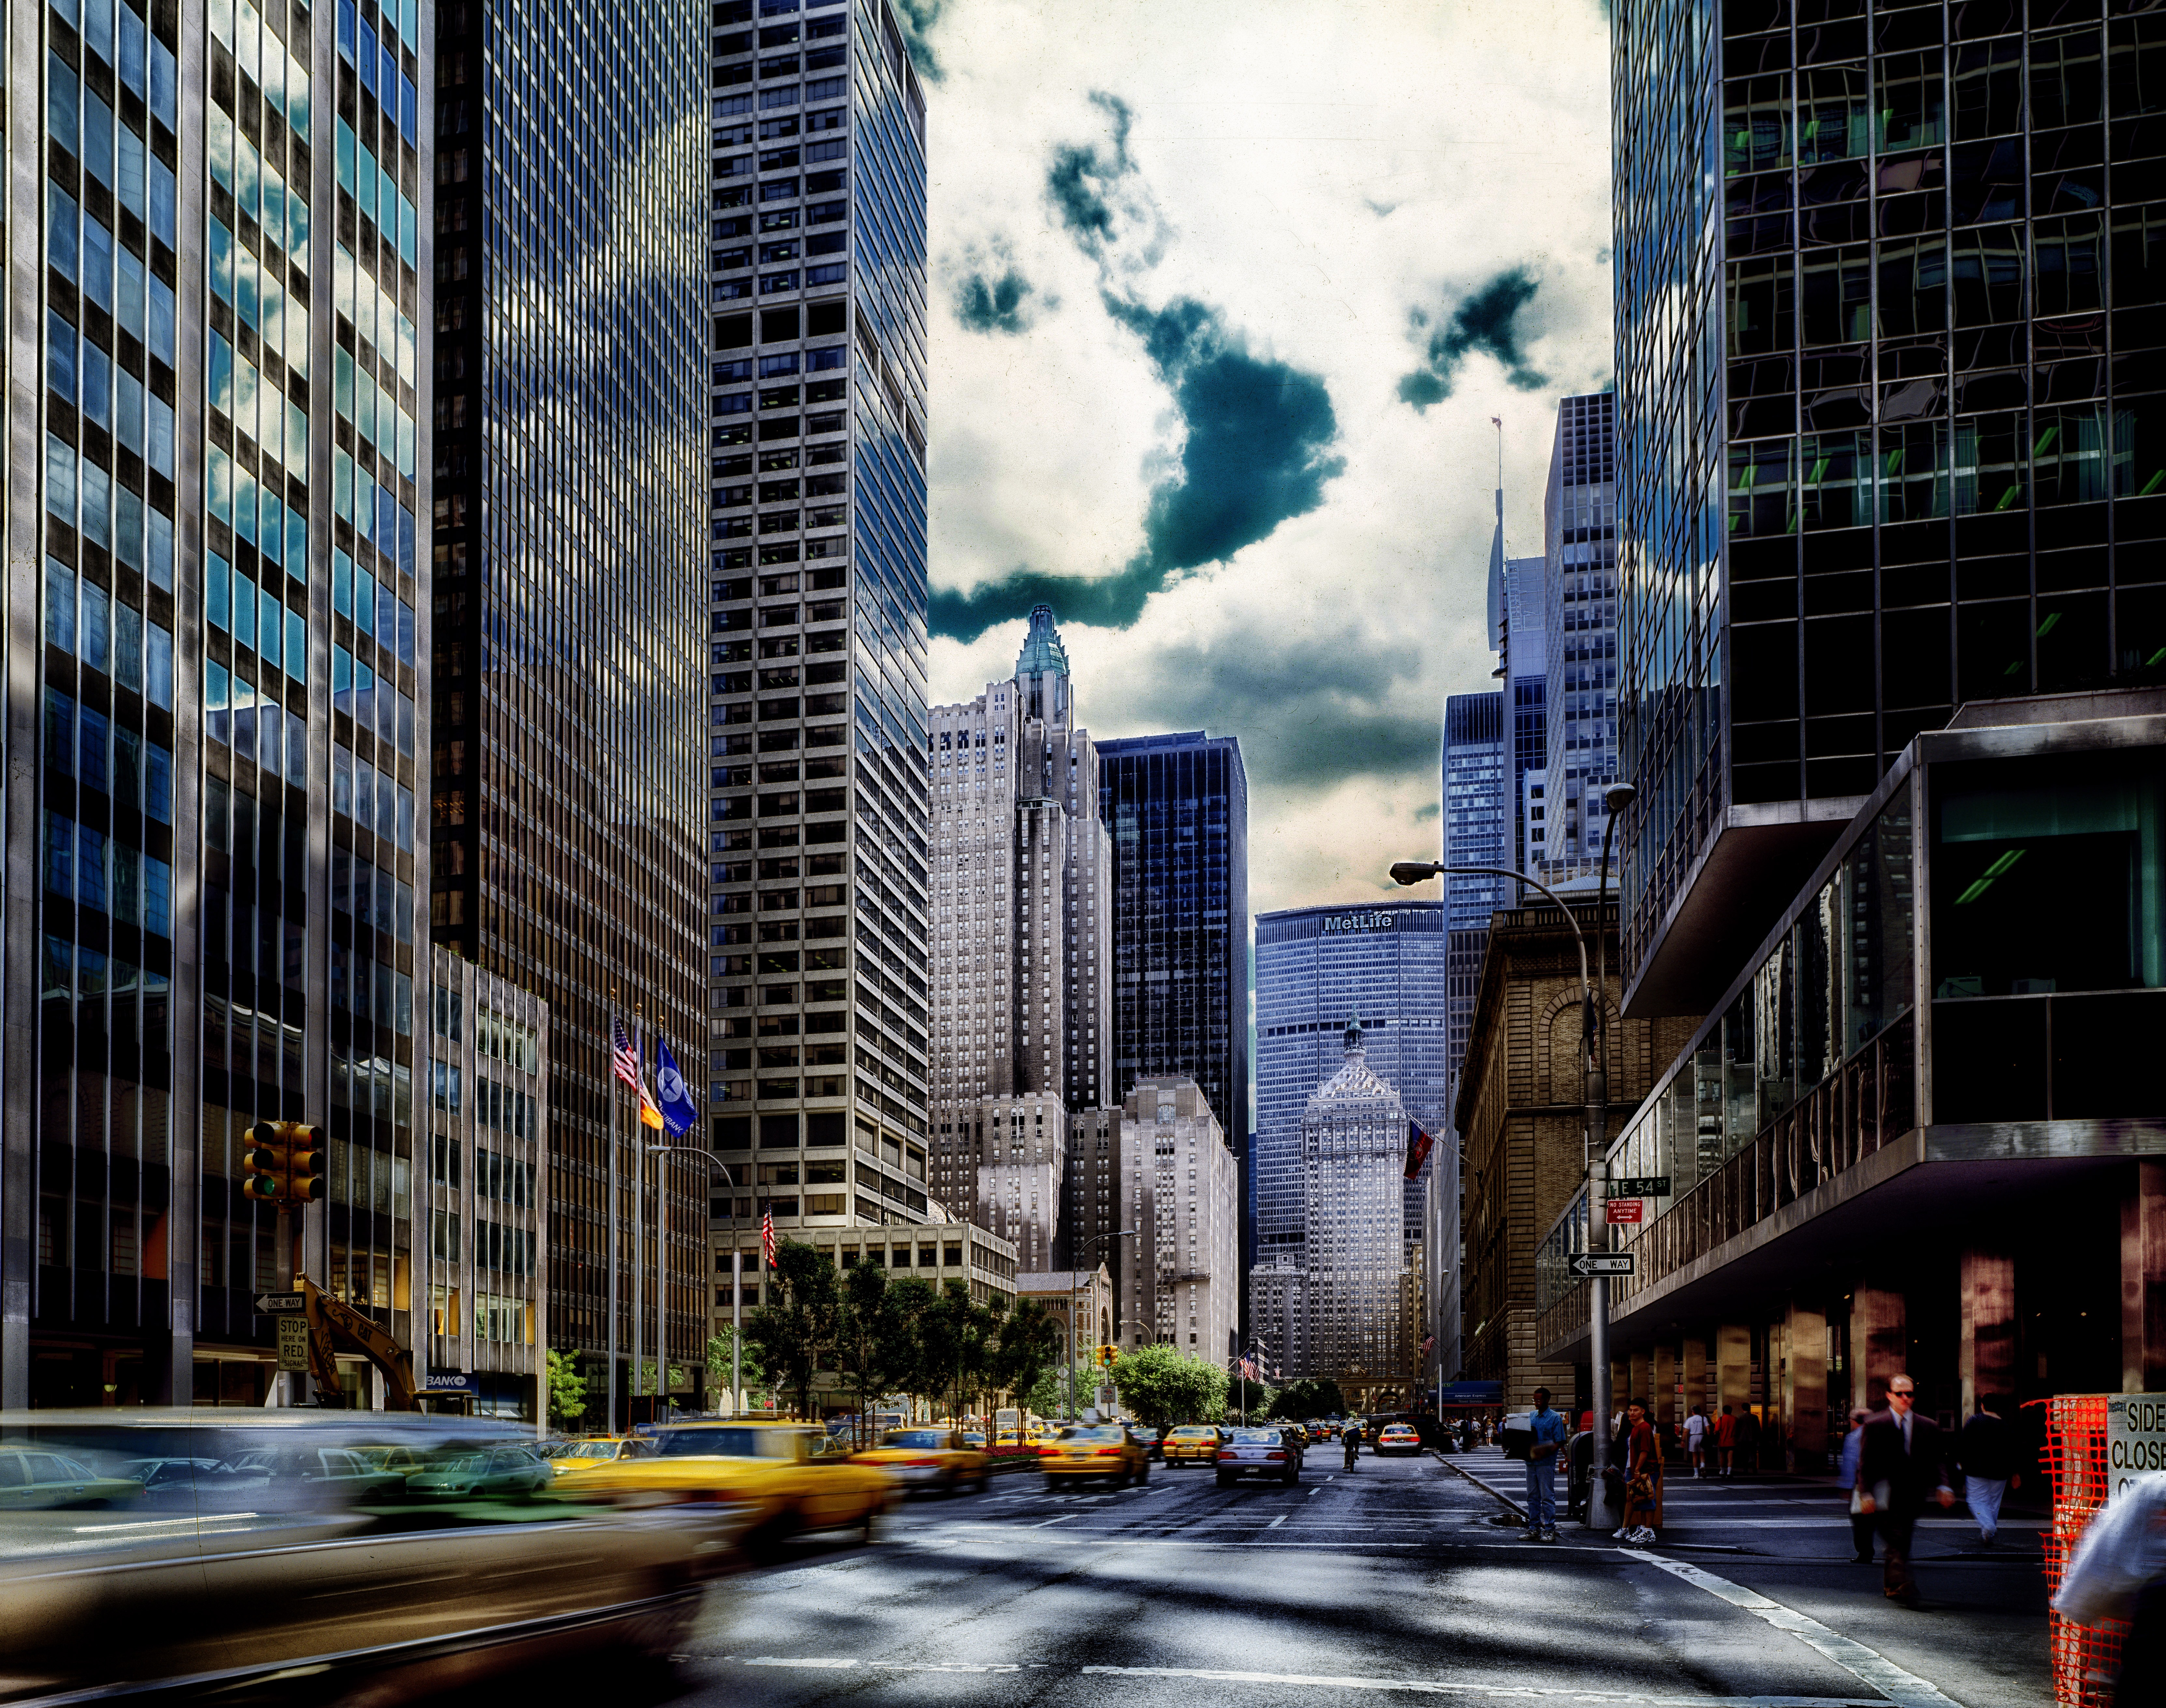
pedestrian, architecture, sky, road, skyline, traffic, street, city, skyscraper, urban, new york city, cityscape, downtown, evening, landmark, tower block, hdr, clouds, skyscrapers, pedestrians, buildings, infrastructure, metropolis, cities, neighbourhood, park avenue, urban area, residential area, human settlement, metropolitan area